Aerial reconnaissance

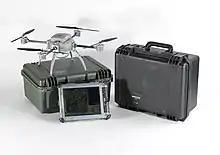
Aeryon Scout VTOL UAV

Immediately after the Second World War, the long range aerial reconnaissance role was quickly taken up by adapted jet bombers, such as the English Electric Canberra and its American development the Martin B-57, that were capable of flying higher or faster than enemy aircraft or defenses. Shortly after the Korean War, the United States begun to use RB-47 aircraft; these were at first were converted B-47 bombers, but later purposely built as RB-47 reconnaissance aircraft that had no bombing capability. Large cameras were mounted in the plane's belly and a truncated bomb bay was used for carrying photoflash bombs. Later versions of the RB-47, such as the RB-47H, were extensively modified for signals intelligence (ELINT), with additional equipment operator crew stations in the bomb bay; unarmed weather reconnaissance WB-47s with cameras and meteorological instruments also served the United States Air Force (USAF) during the 1960s.